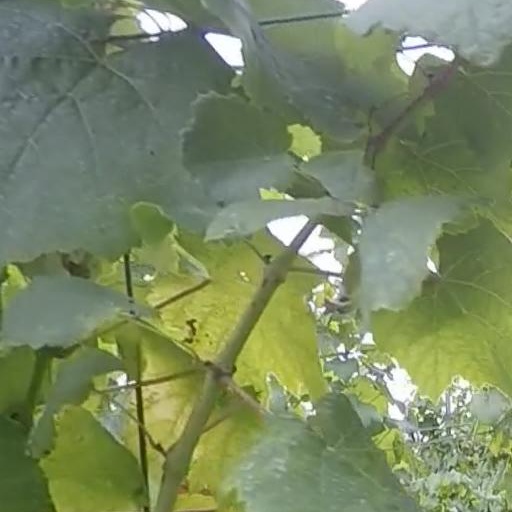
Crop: grape